Queenie (Melbourne elephant)

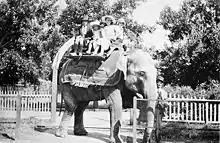
Children on Queenie the elephant at Melbourne Zoo, 1917

Queenie was a female Indian elephant who was used to give rides for children at Melbourne Zoo for 40 years.